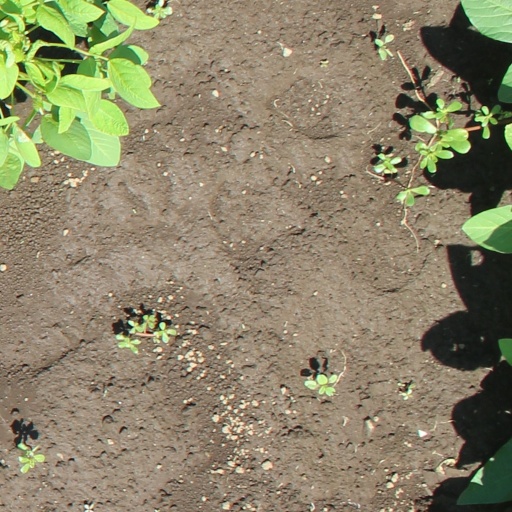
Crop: soybean